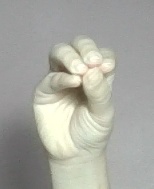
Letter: ha